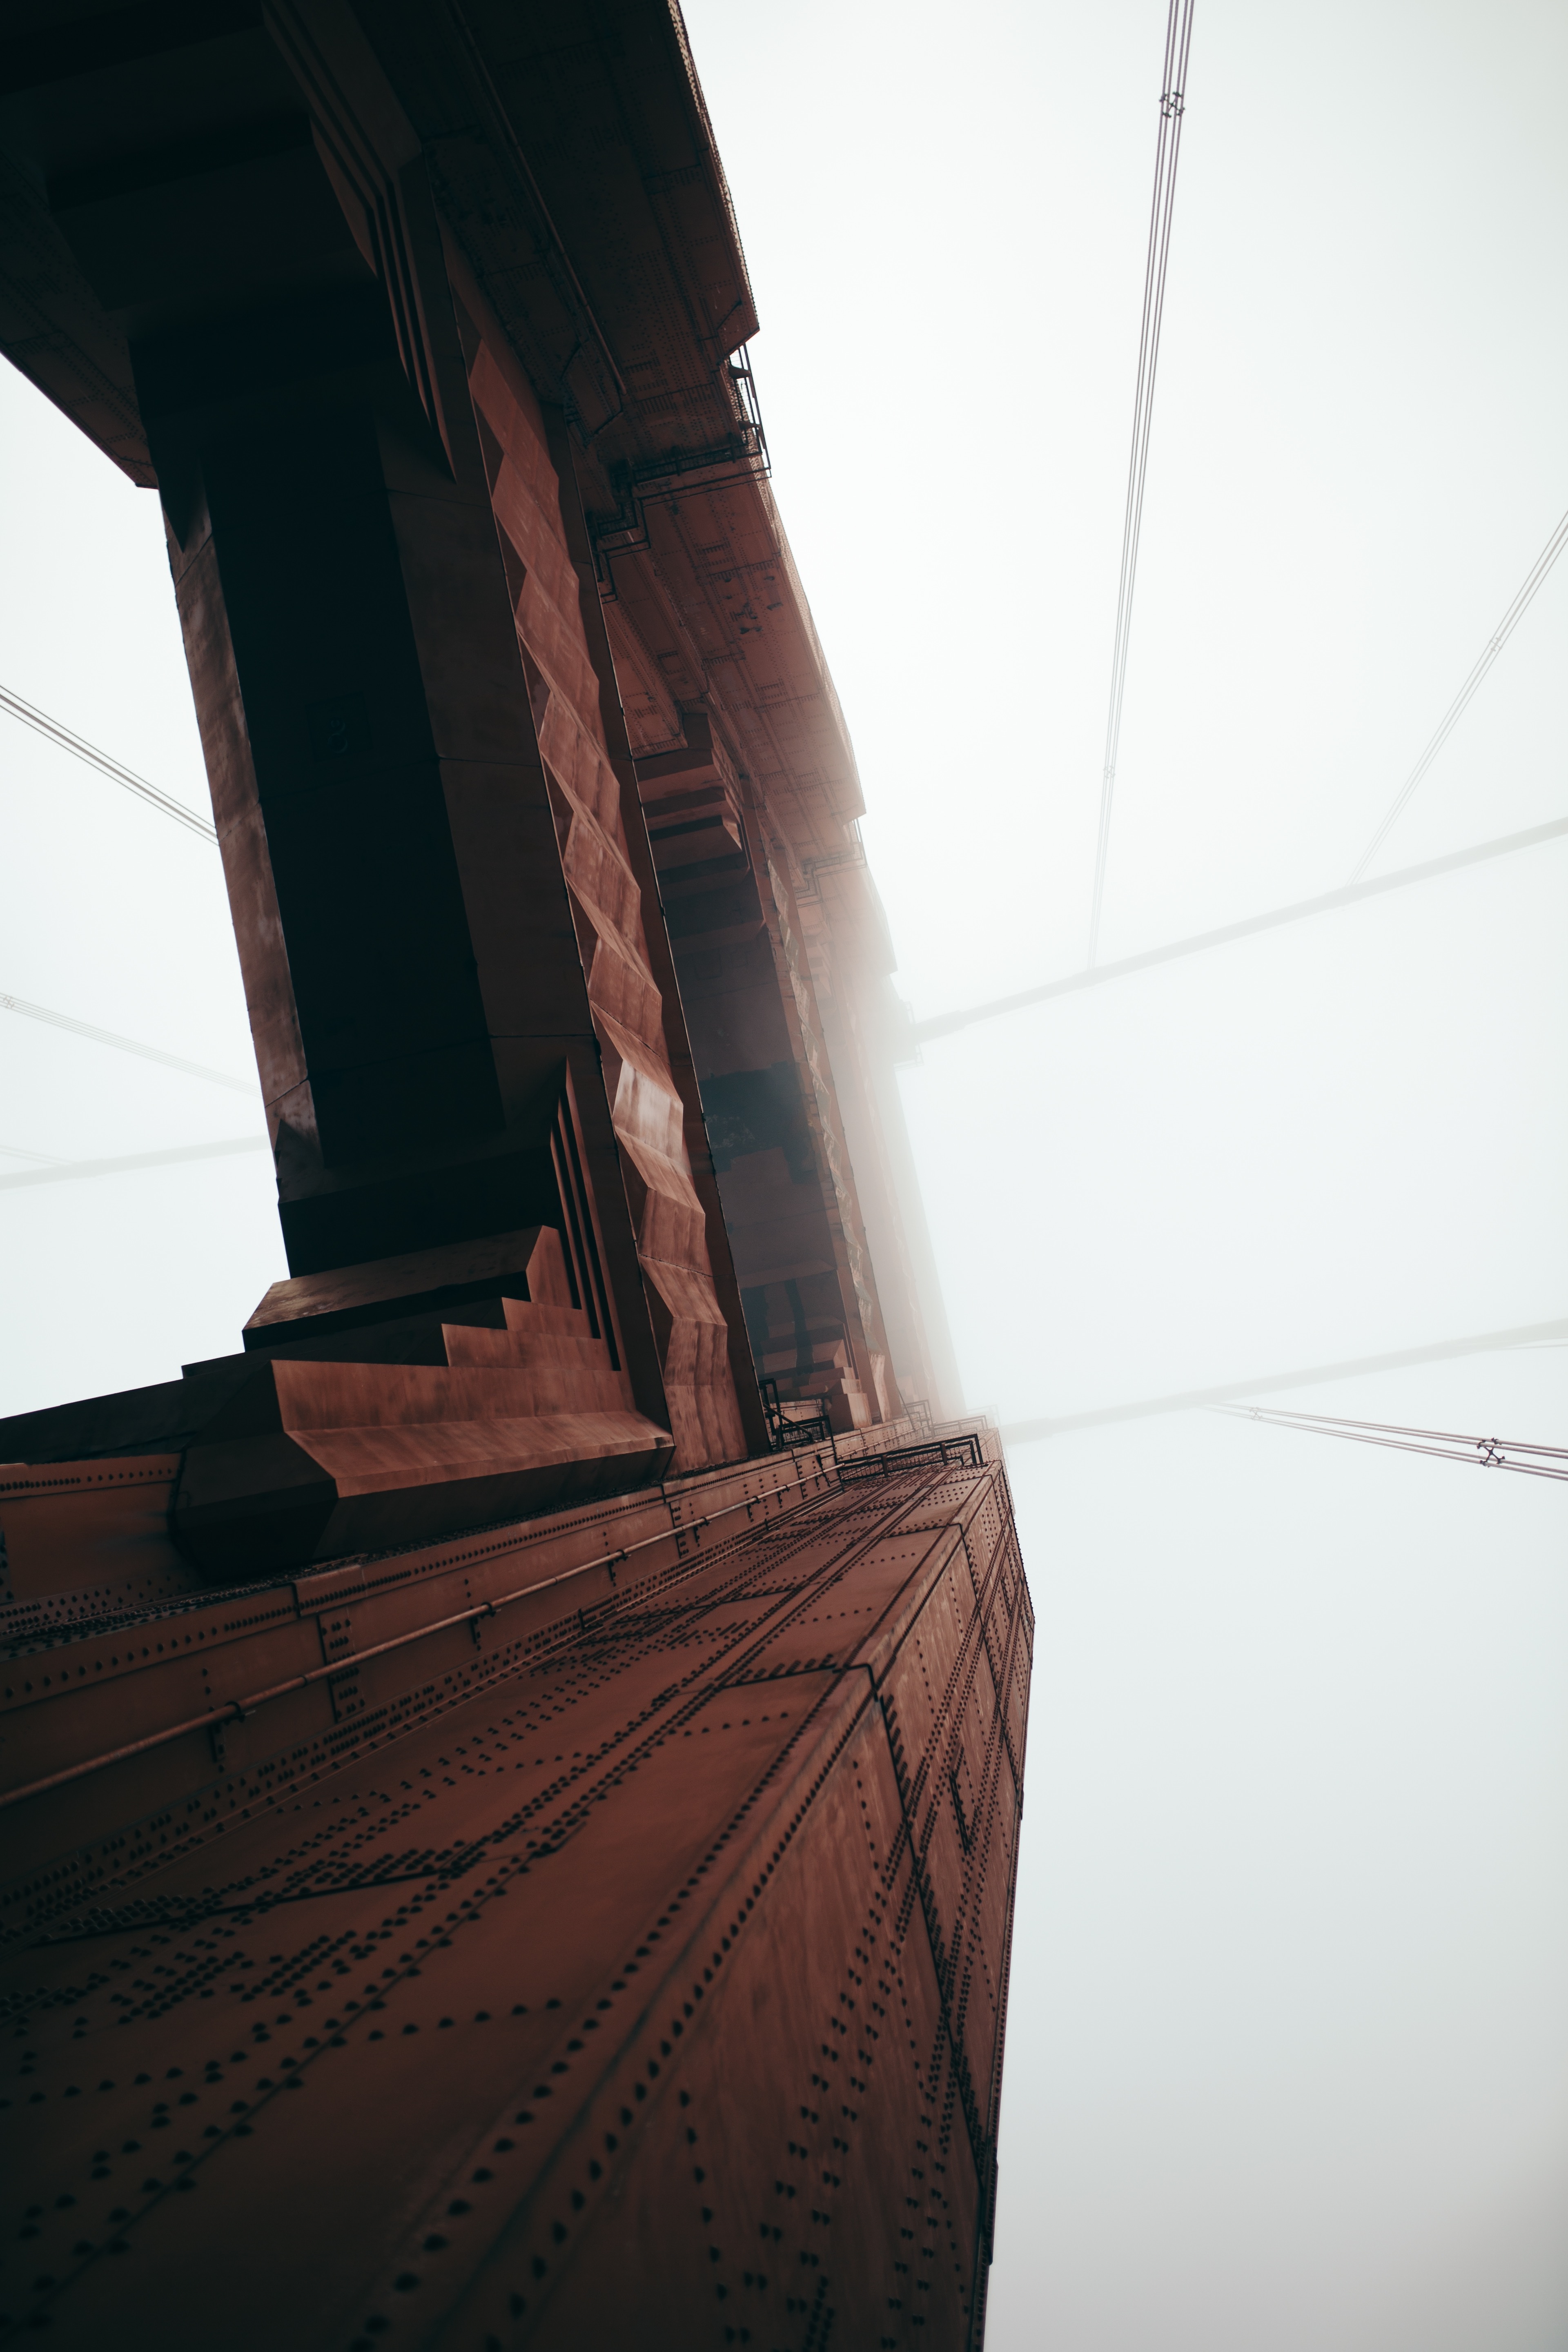
light, wood, fog, white, bridge, moody, golden gate bridge, line, reflection, red, color, darkness, black, californium, temple, photograph, image, shape